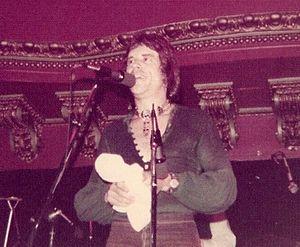
John Payne Guerin, né le 31 octobre 1939 à Hawaï et mort le 5 janvier 2004 à West Hills, est un batteur et percussionniste de session américain, parmi les plus enregistrés.